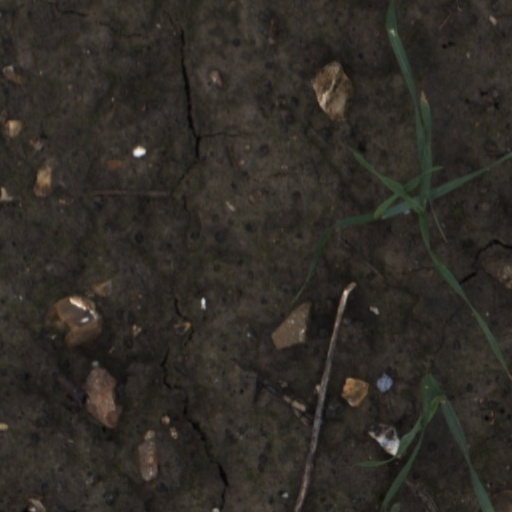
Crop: wheat